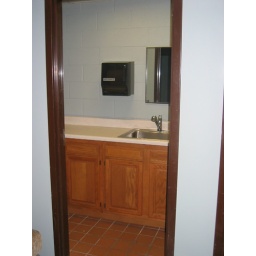
Removed toilet and sink in womens room and replaced it with a kitchenette with cabinets left behind in storage